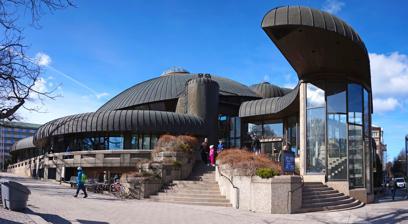
Building: Tampere Central Library
Country: Finland
Year built: 1986
City of Tampere (Finland) central library, also known as 'Metso' Tampere Central Library Tampereen kaupungin pääkirjasto 61°29′54″N 23°45′03″E / 61.498207°N 23.750719°E / 61.498207; 23.750719 Location Tampere , Finland Type Public library Established 1986 Branch of Tampere City Library Tampere Central Library ( Finnish : Tampereen kaupungin pääkirjasto ) is the main municipal library in Tampere , Finland . It is also known as Metso (' Capercaillie '), due to its resemblance to the bird, when viewed from above. The library is located along the Hämeenpuisto boulevard in the city centre. Facilities In addition to the main lending collection, the library houses a reference section and information service, children's and young adults' sections, newspaper reading room, music section as well as a small performance stage. There are also meeting, project work and exhibition spaces, public computer terminals, as well as a cafeteria, Cafe Metso . The facilities are laid out over three floors. For a quarter of a century, the building was also home to the city's Moomin Museum , until its move to new premises in 2012. Building The library featured on a 1987 Finnish postage stamp The library was designed by architects Reima and Raili Pietilä in the organic architecture style. The design contest was held in 1978, with the Pietiläs' proposal Soidinmenot (' Lek mating ') winning by unanimous decision. Inspired by the architects' visit to Ireland during the initial ideas phase, their design language was influenced by Celtic patterns, animal shapes and glacial formations. The building exterior is made of granite , wiborgite , copper and glass. Construction began in 1983, and the library opened to the public in August 1986. A comprehensive renovation was carried out in 2015-2017, at a cost of over €11 million, to refurbish the facilities and bring them better in line with modern requirements. Gallery Main entrance Northern elevation Eastern elevation Interior, post-2017 renovation See also Finland portal Helsinki Central Library Oodi References